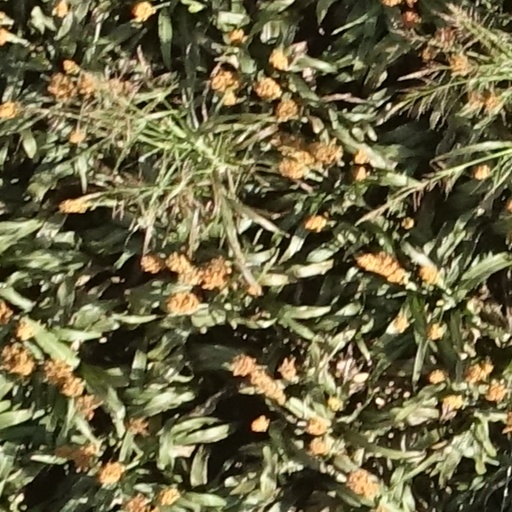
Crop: sorghum